History of Hibernian F.C.

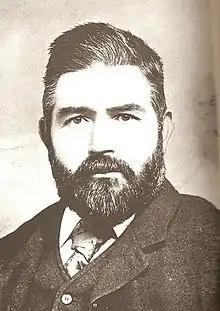
John Glass, former Celtic president

There was a substantial migration of Irish people to Scotland during the 19th century, particularly after the Great Famine. Most settled in the Glasgow area, but a small proportion made their way through to Edinburgh. The Cowgate was known as "Little Ireland" at the time, due to the concentration of Irish people in the area.